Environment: real
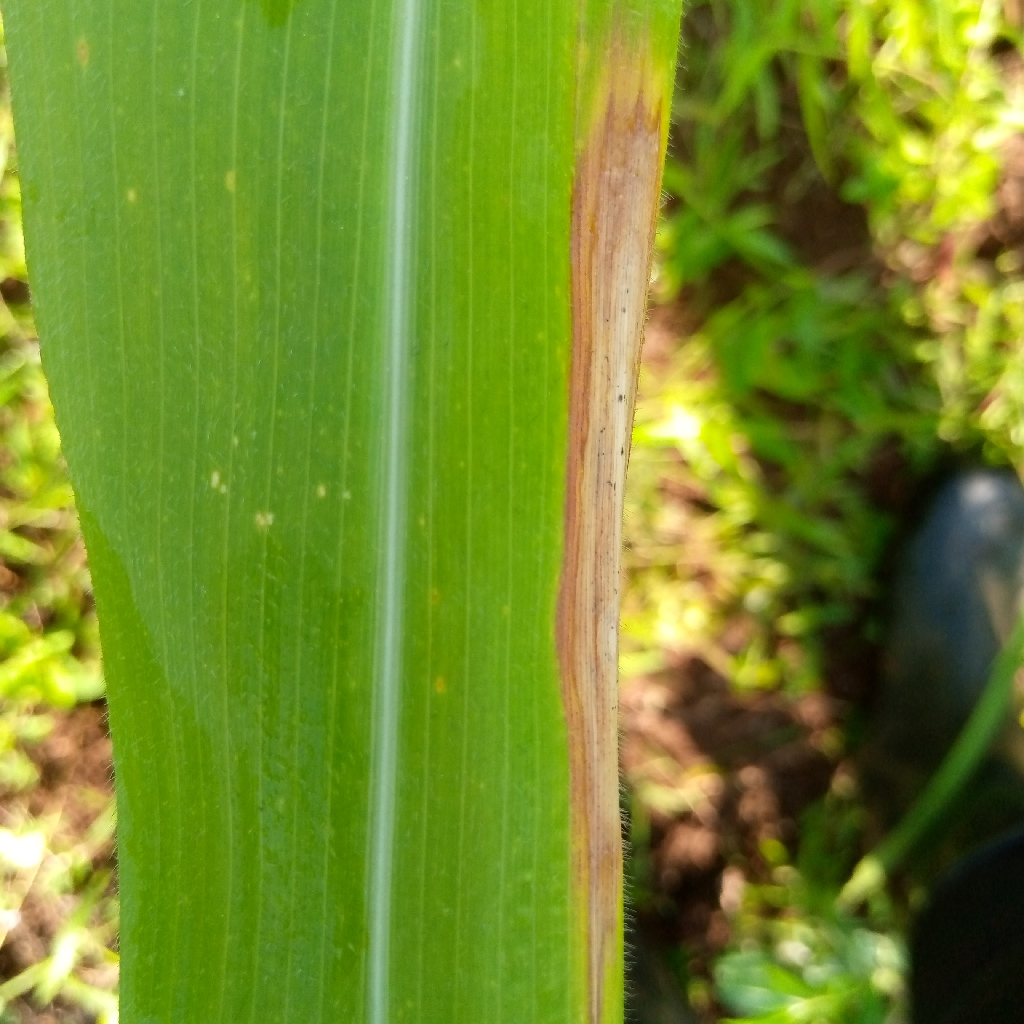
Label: northern_corn_leaf_blight